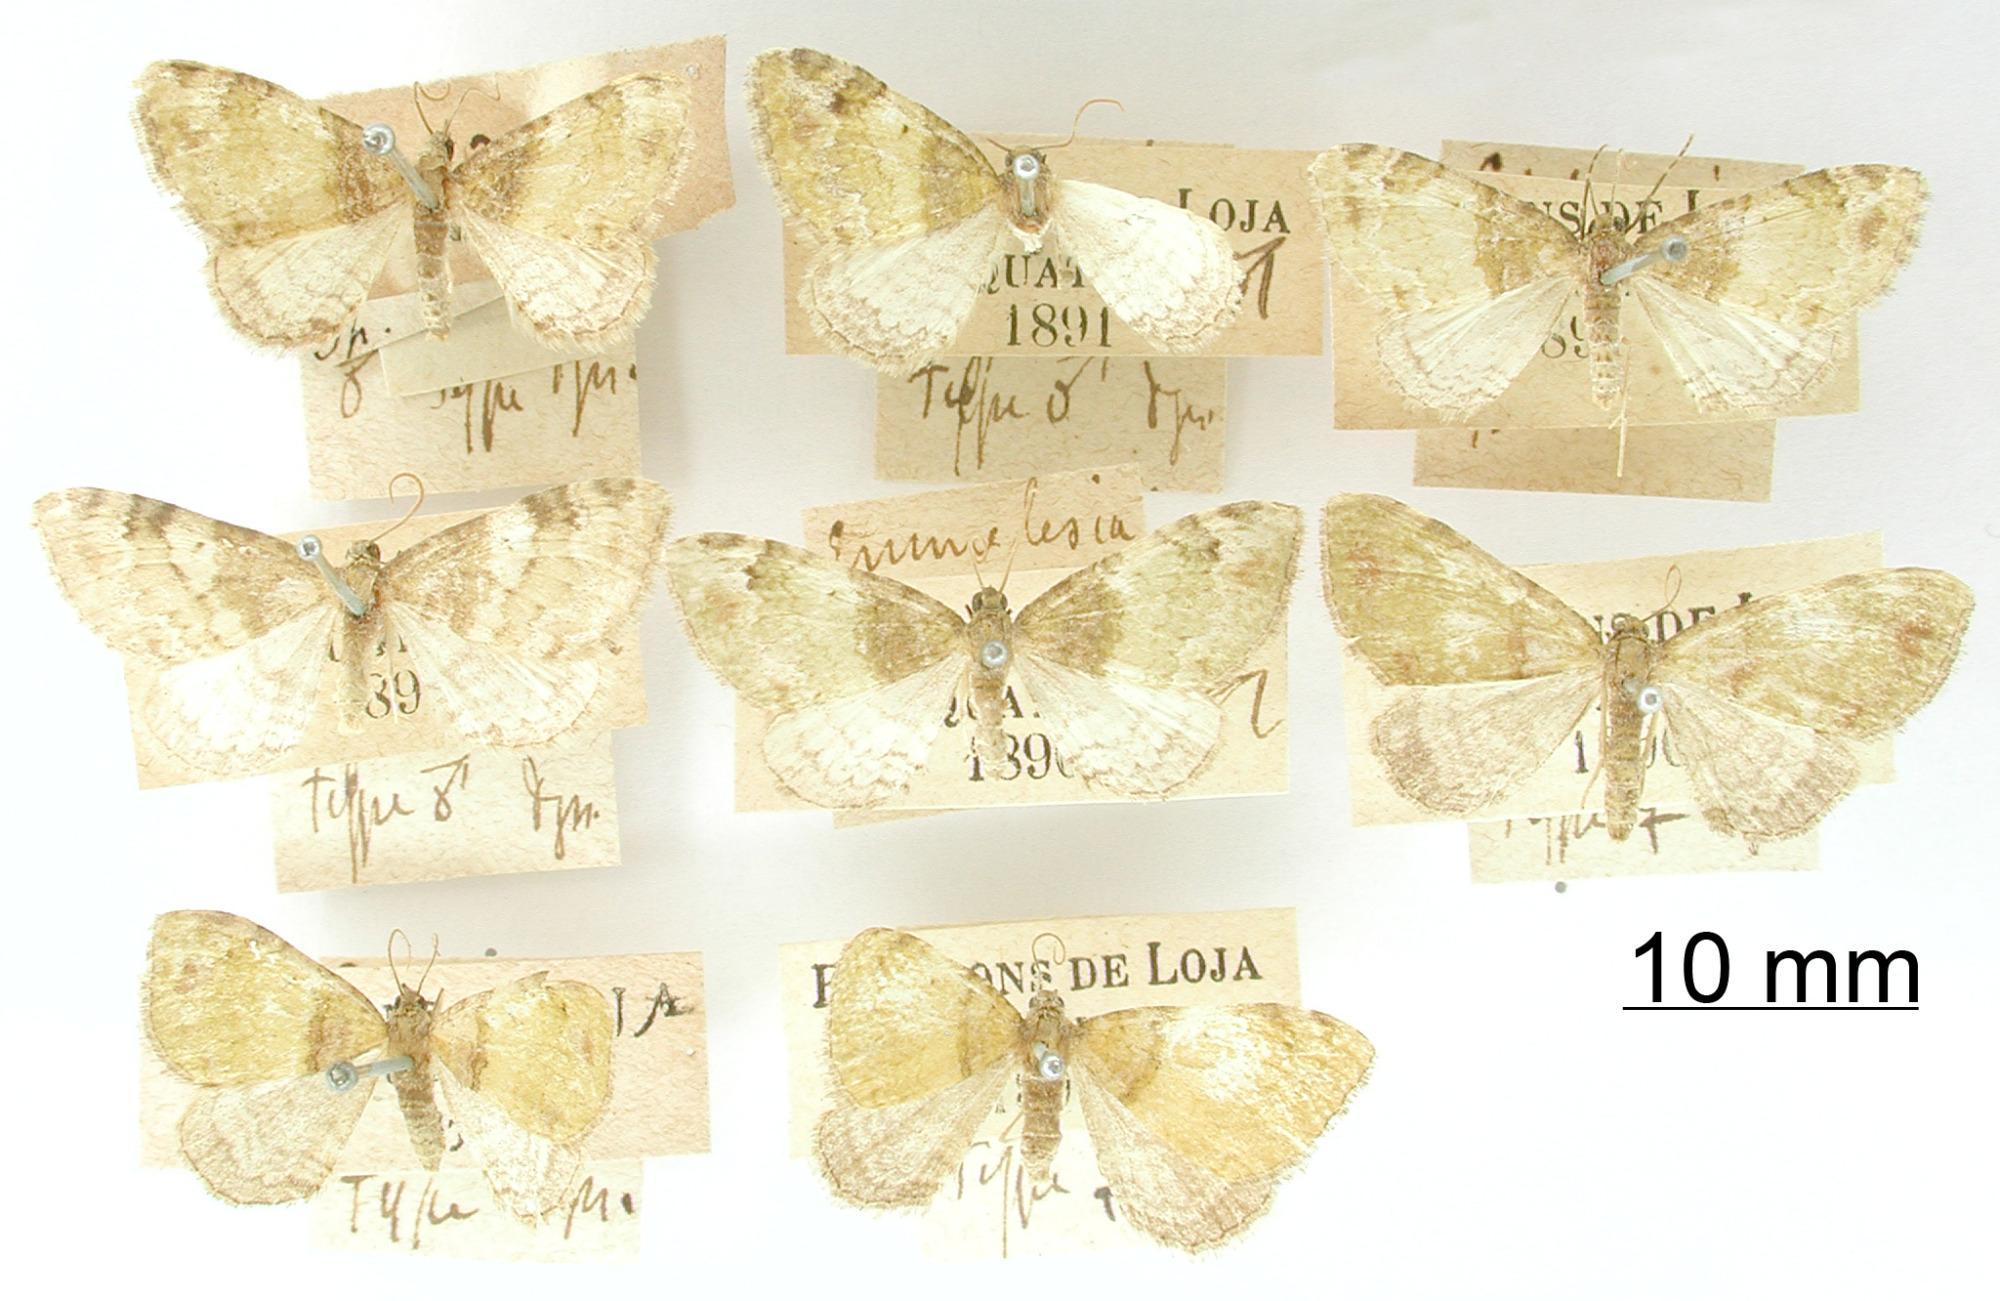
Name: Emmelesia aguada
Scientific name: Emmelesia aguada Dognin, 1893
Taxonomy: Animalia, Arthropoda, Insecta, Lepidoptera, Geometridae, Larentiinae
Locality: Environs de Loja, Ecuador